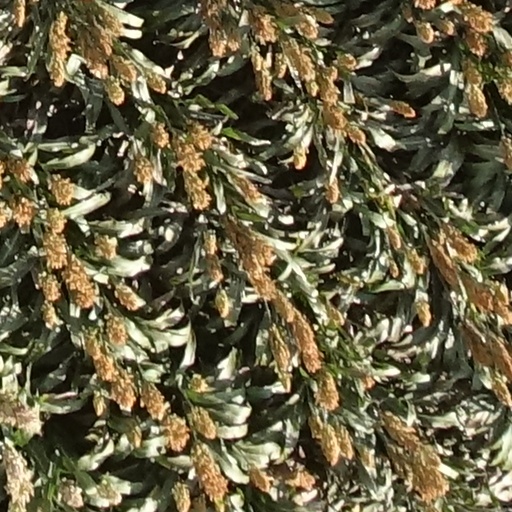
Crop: sorghum